One New Change

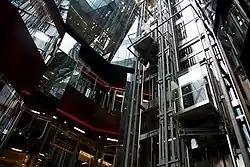
The central lifts of the shopping centre, pictured in 2011

One New Change is a major office and retail development in the City of London. It comprises of floor space, including of retail space and of office space and is the only large shopping centre in the City of London, the historic nucleus and modern financial centre of London. It cost £500 million to build and was completed in October 2010.